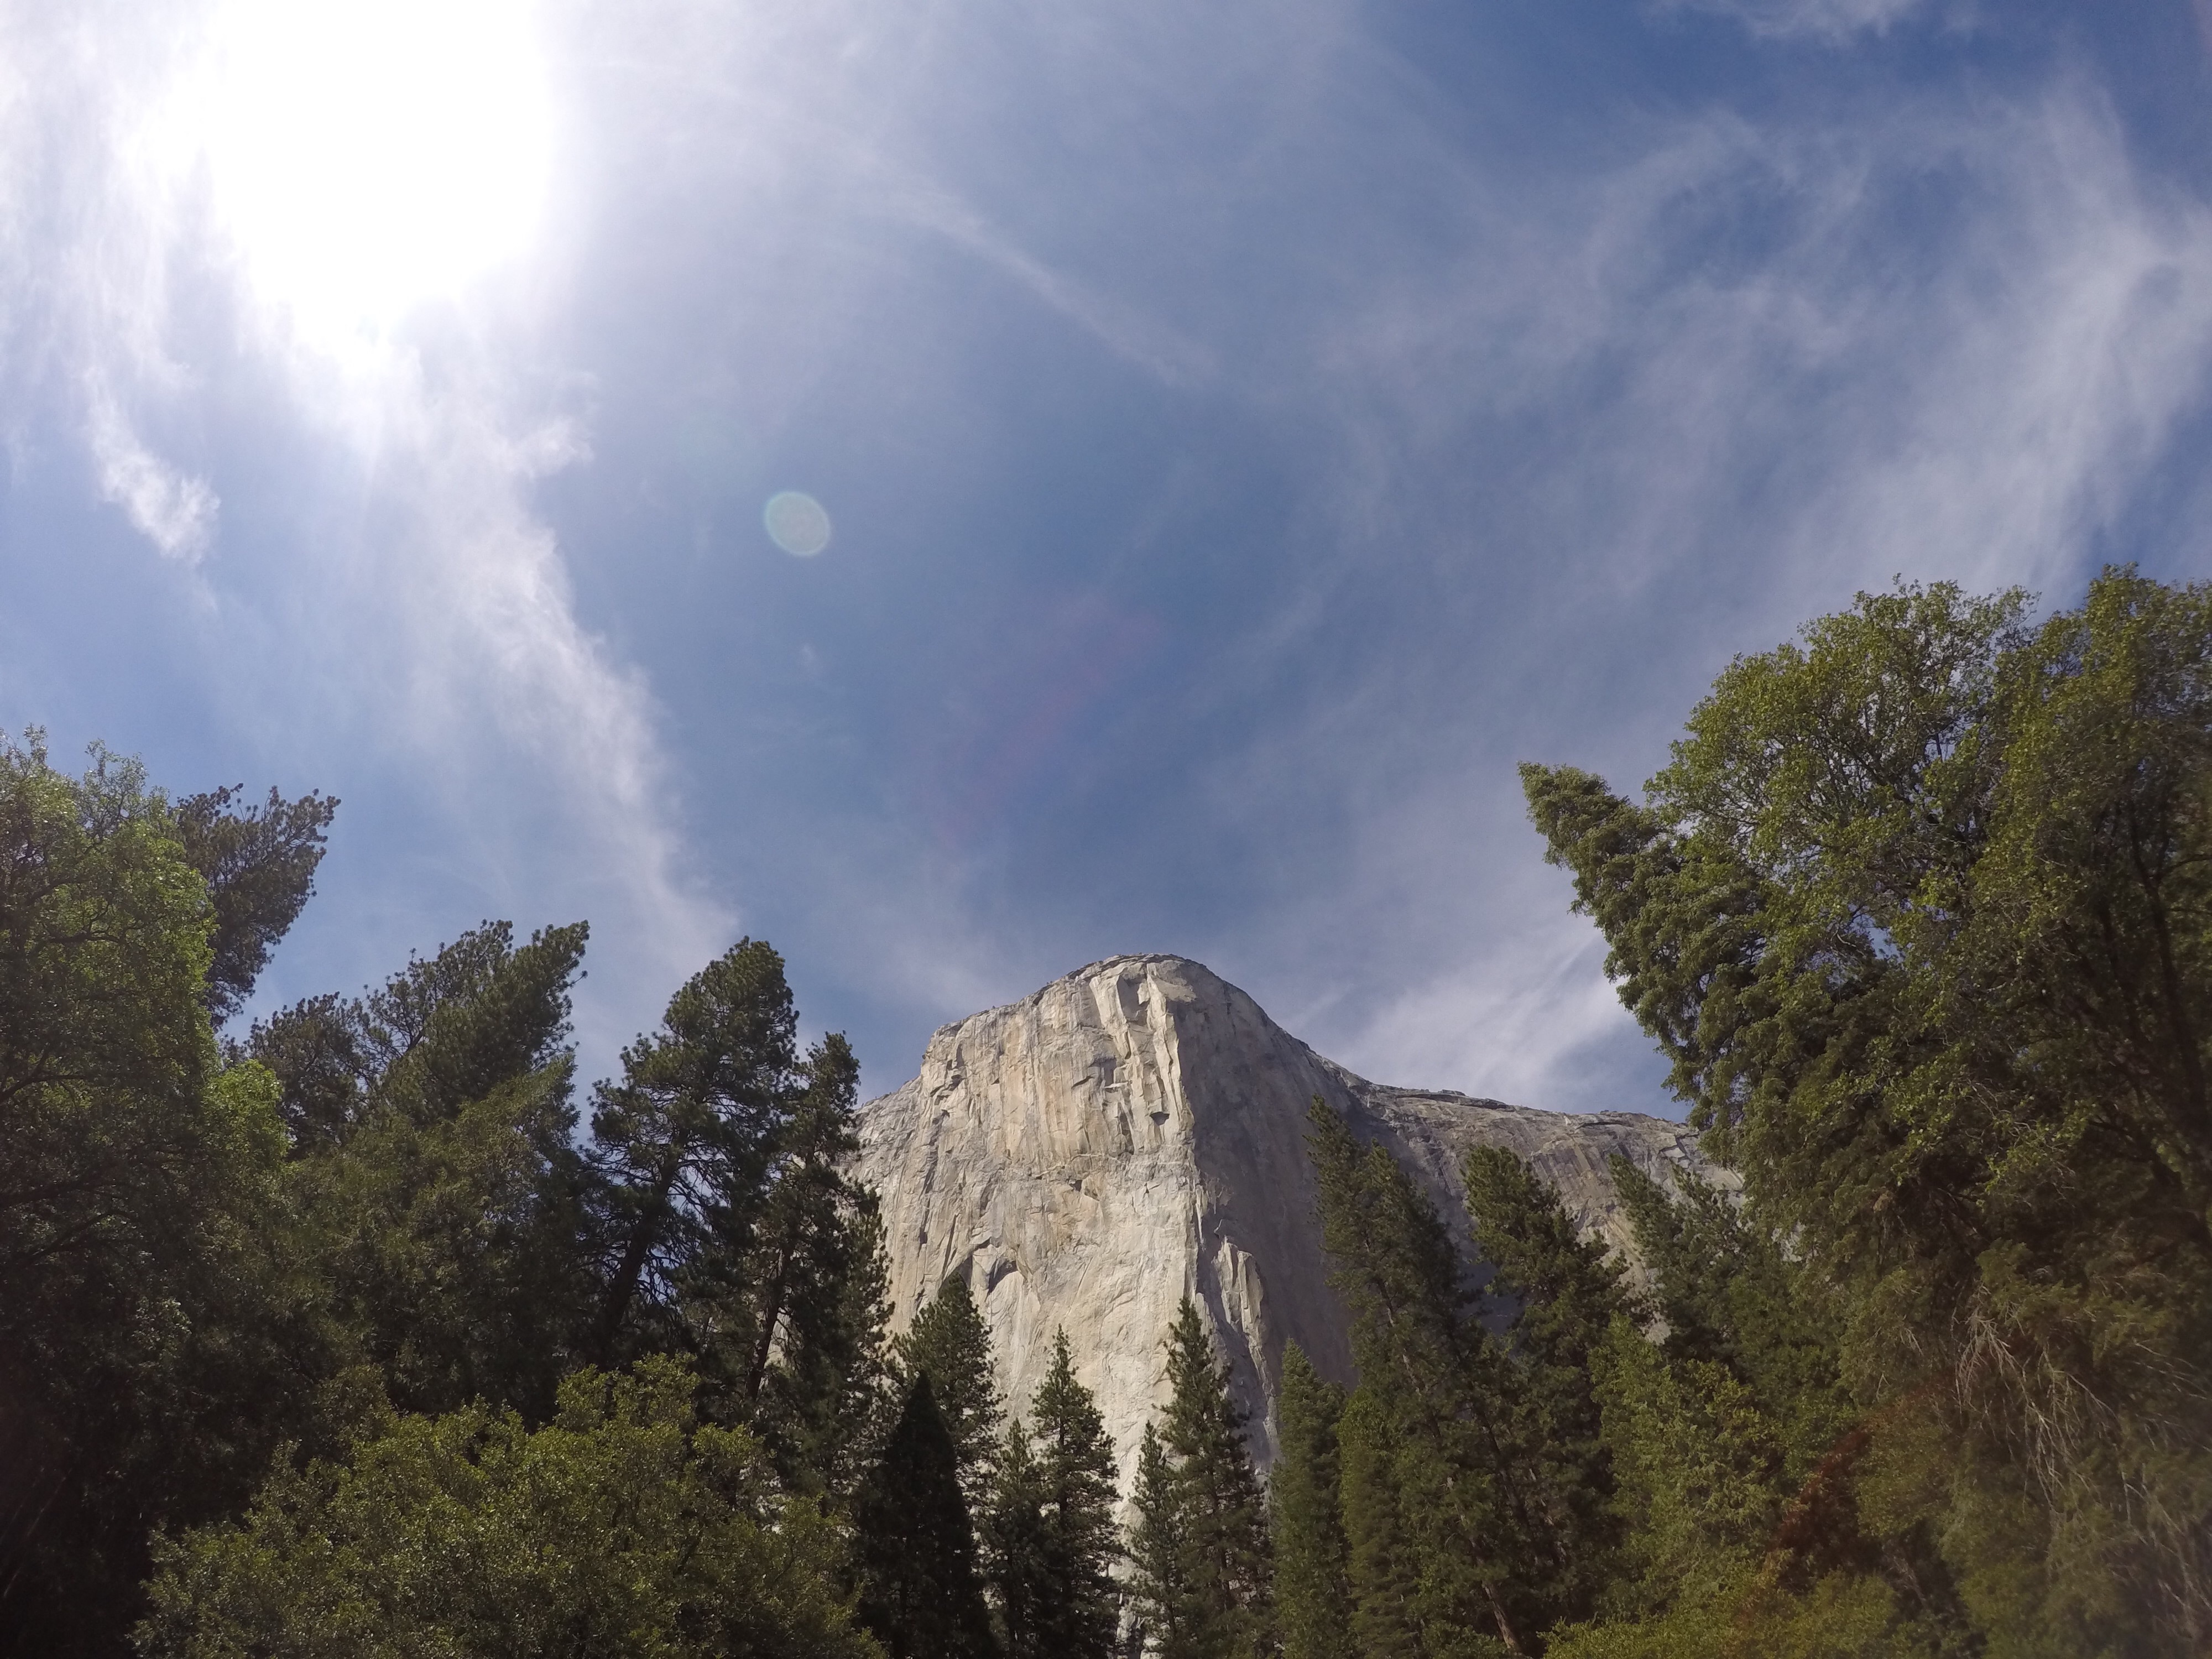
landscape, tree, nature, forest, wilderness, mountain, cloud, sky, sunlight, hill, mountain range, reflection, weather, terrain, ridge, alps, landform, meteorological phenomenon, atmospheric phenomenon, mountainous landforms